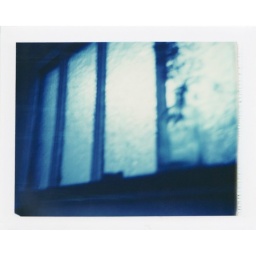
these windows in the wall